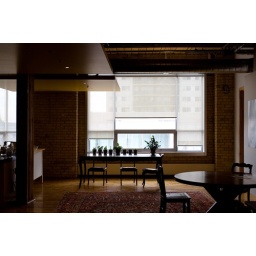
You can rent desk space in this office for fairly cheap -- as office space downtown goes anyway.